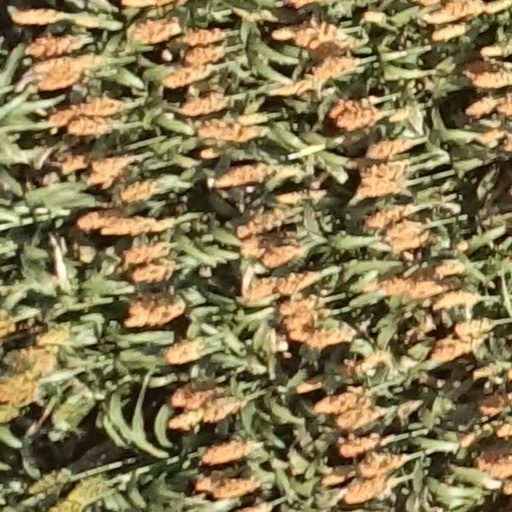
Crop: sorghum